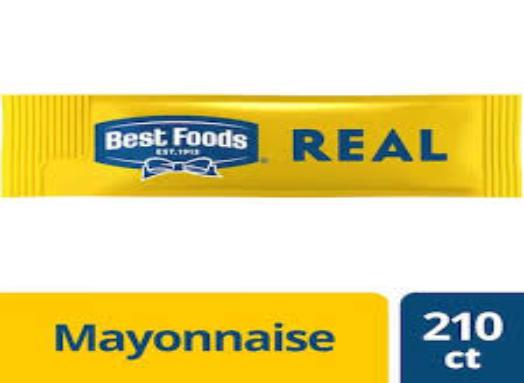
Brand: Best Foods
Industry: Food